Jacob Israël de Haan

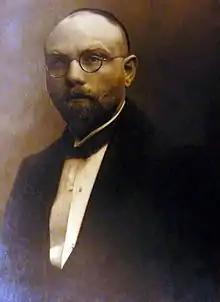

Jacob Israël de Haan (31 December 1881 - 30 June 1924) was a Dutch Jewish literary writer, lawyer, anti-Zionist and journalist who immigrated to Palestine in 1919. There, he became more religiously committed and served as the political spokesman of the Haredim in Jerusalem. He was assassinated in 1924 by the Zionist paramilitary organization Haganah for his anti-Zionist political activities.